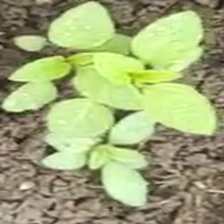
Weed species: Kena_(Commplina_benghalensio)